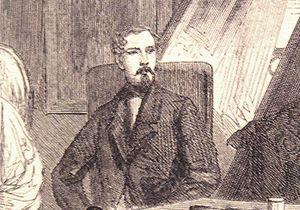
Gustave Duchesne de Bellecourt est un diplomate français. Il était ambassadeur de France au Japon au XIXᵉ siècle. Il était surtout actif au Japon, mais aussi dans le reste de l'Asie. Il a été le premier représentant français au Japon, de 1859 à 1864, à la suite de la signature du traité d'amitié et de commerce entre la France et le Japon en 1858.